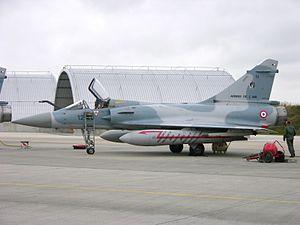
L'escadron d'instruction en vol 2/12 Picardie est une unité de formation de l'armée de l'air française faisant partie de l'École de pilotage de l'Armée de l'air de Cognac. Elle est équipée de Grob G 120A et de Pilatus PC-21.